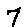
Label: 7